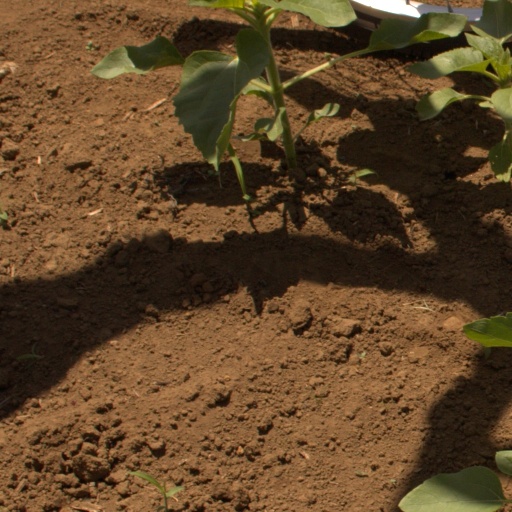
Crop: Jerusalem artichoke